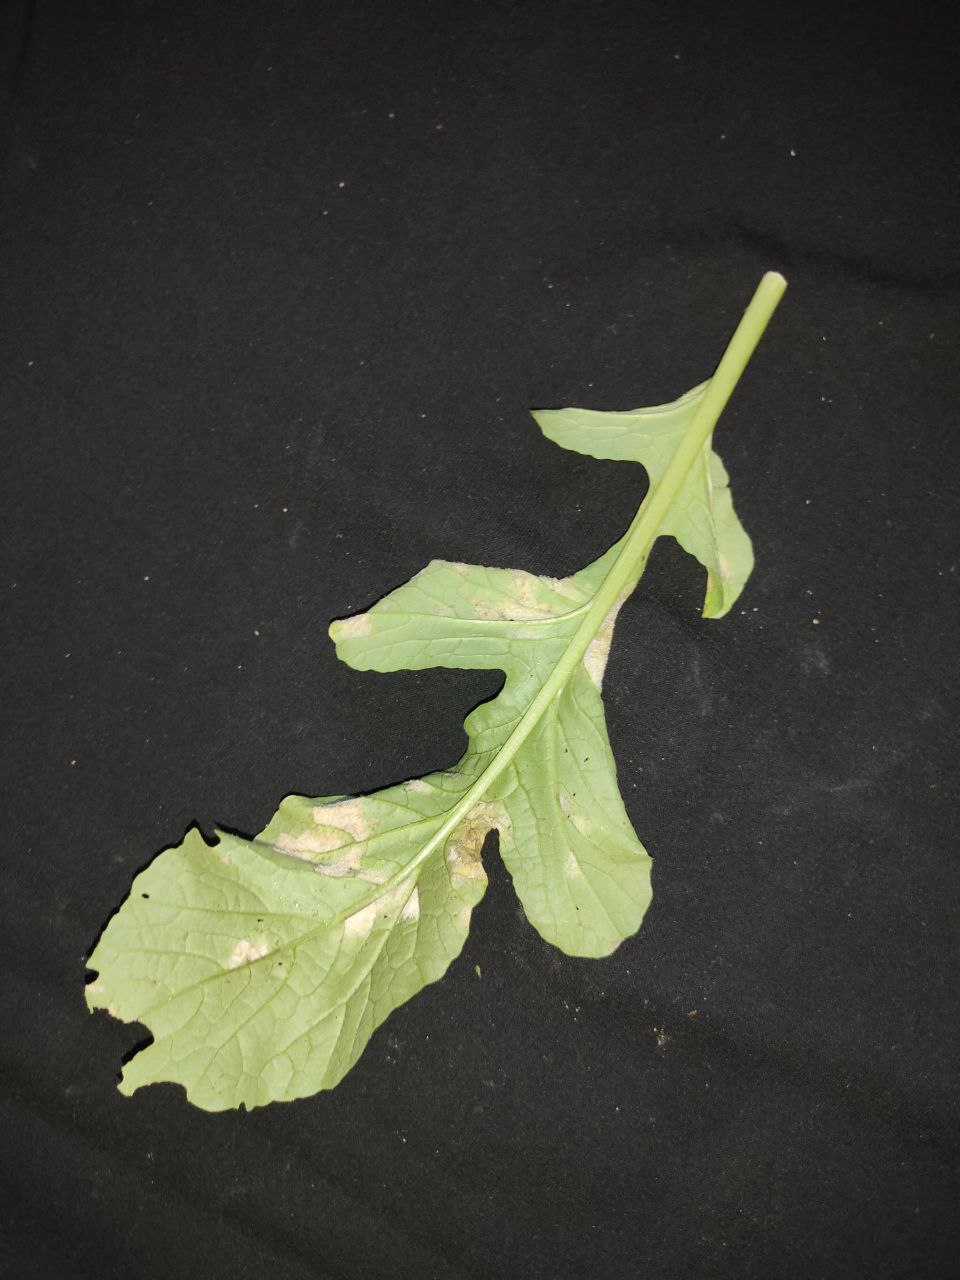
Label: Mosaic virus